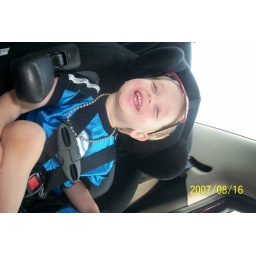
Quillan grinning in his car seat